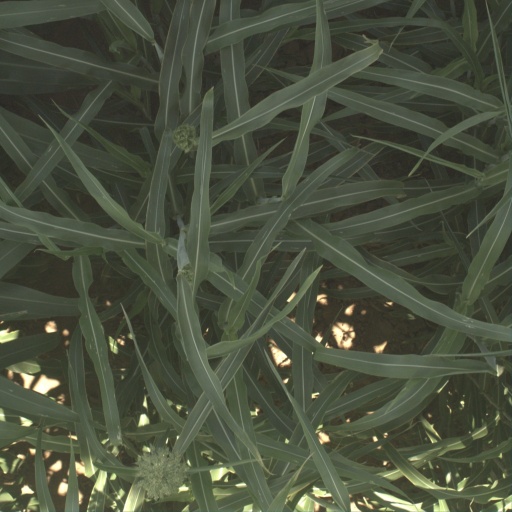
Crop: sorghum